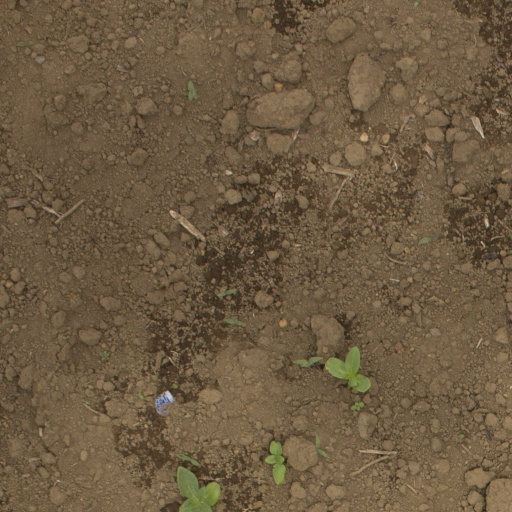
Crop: Jerusalem artichoke